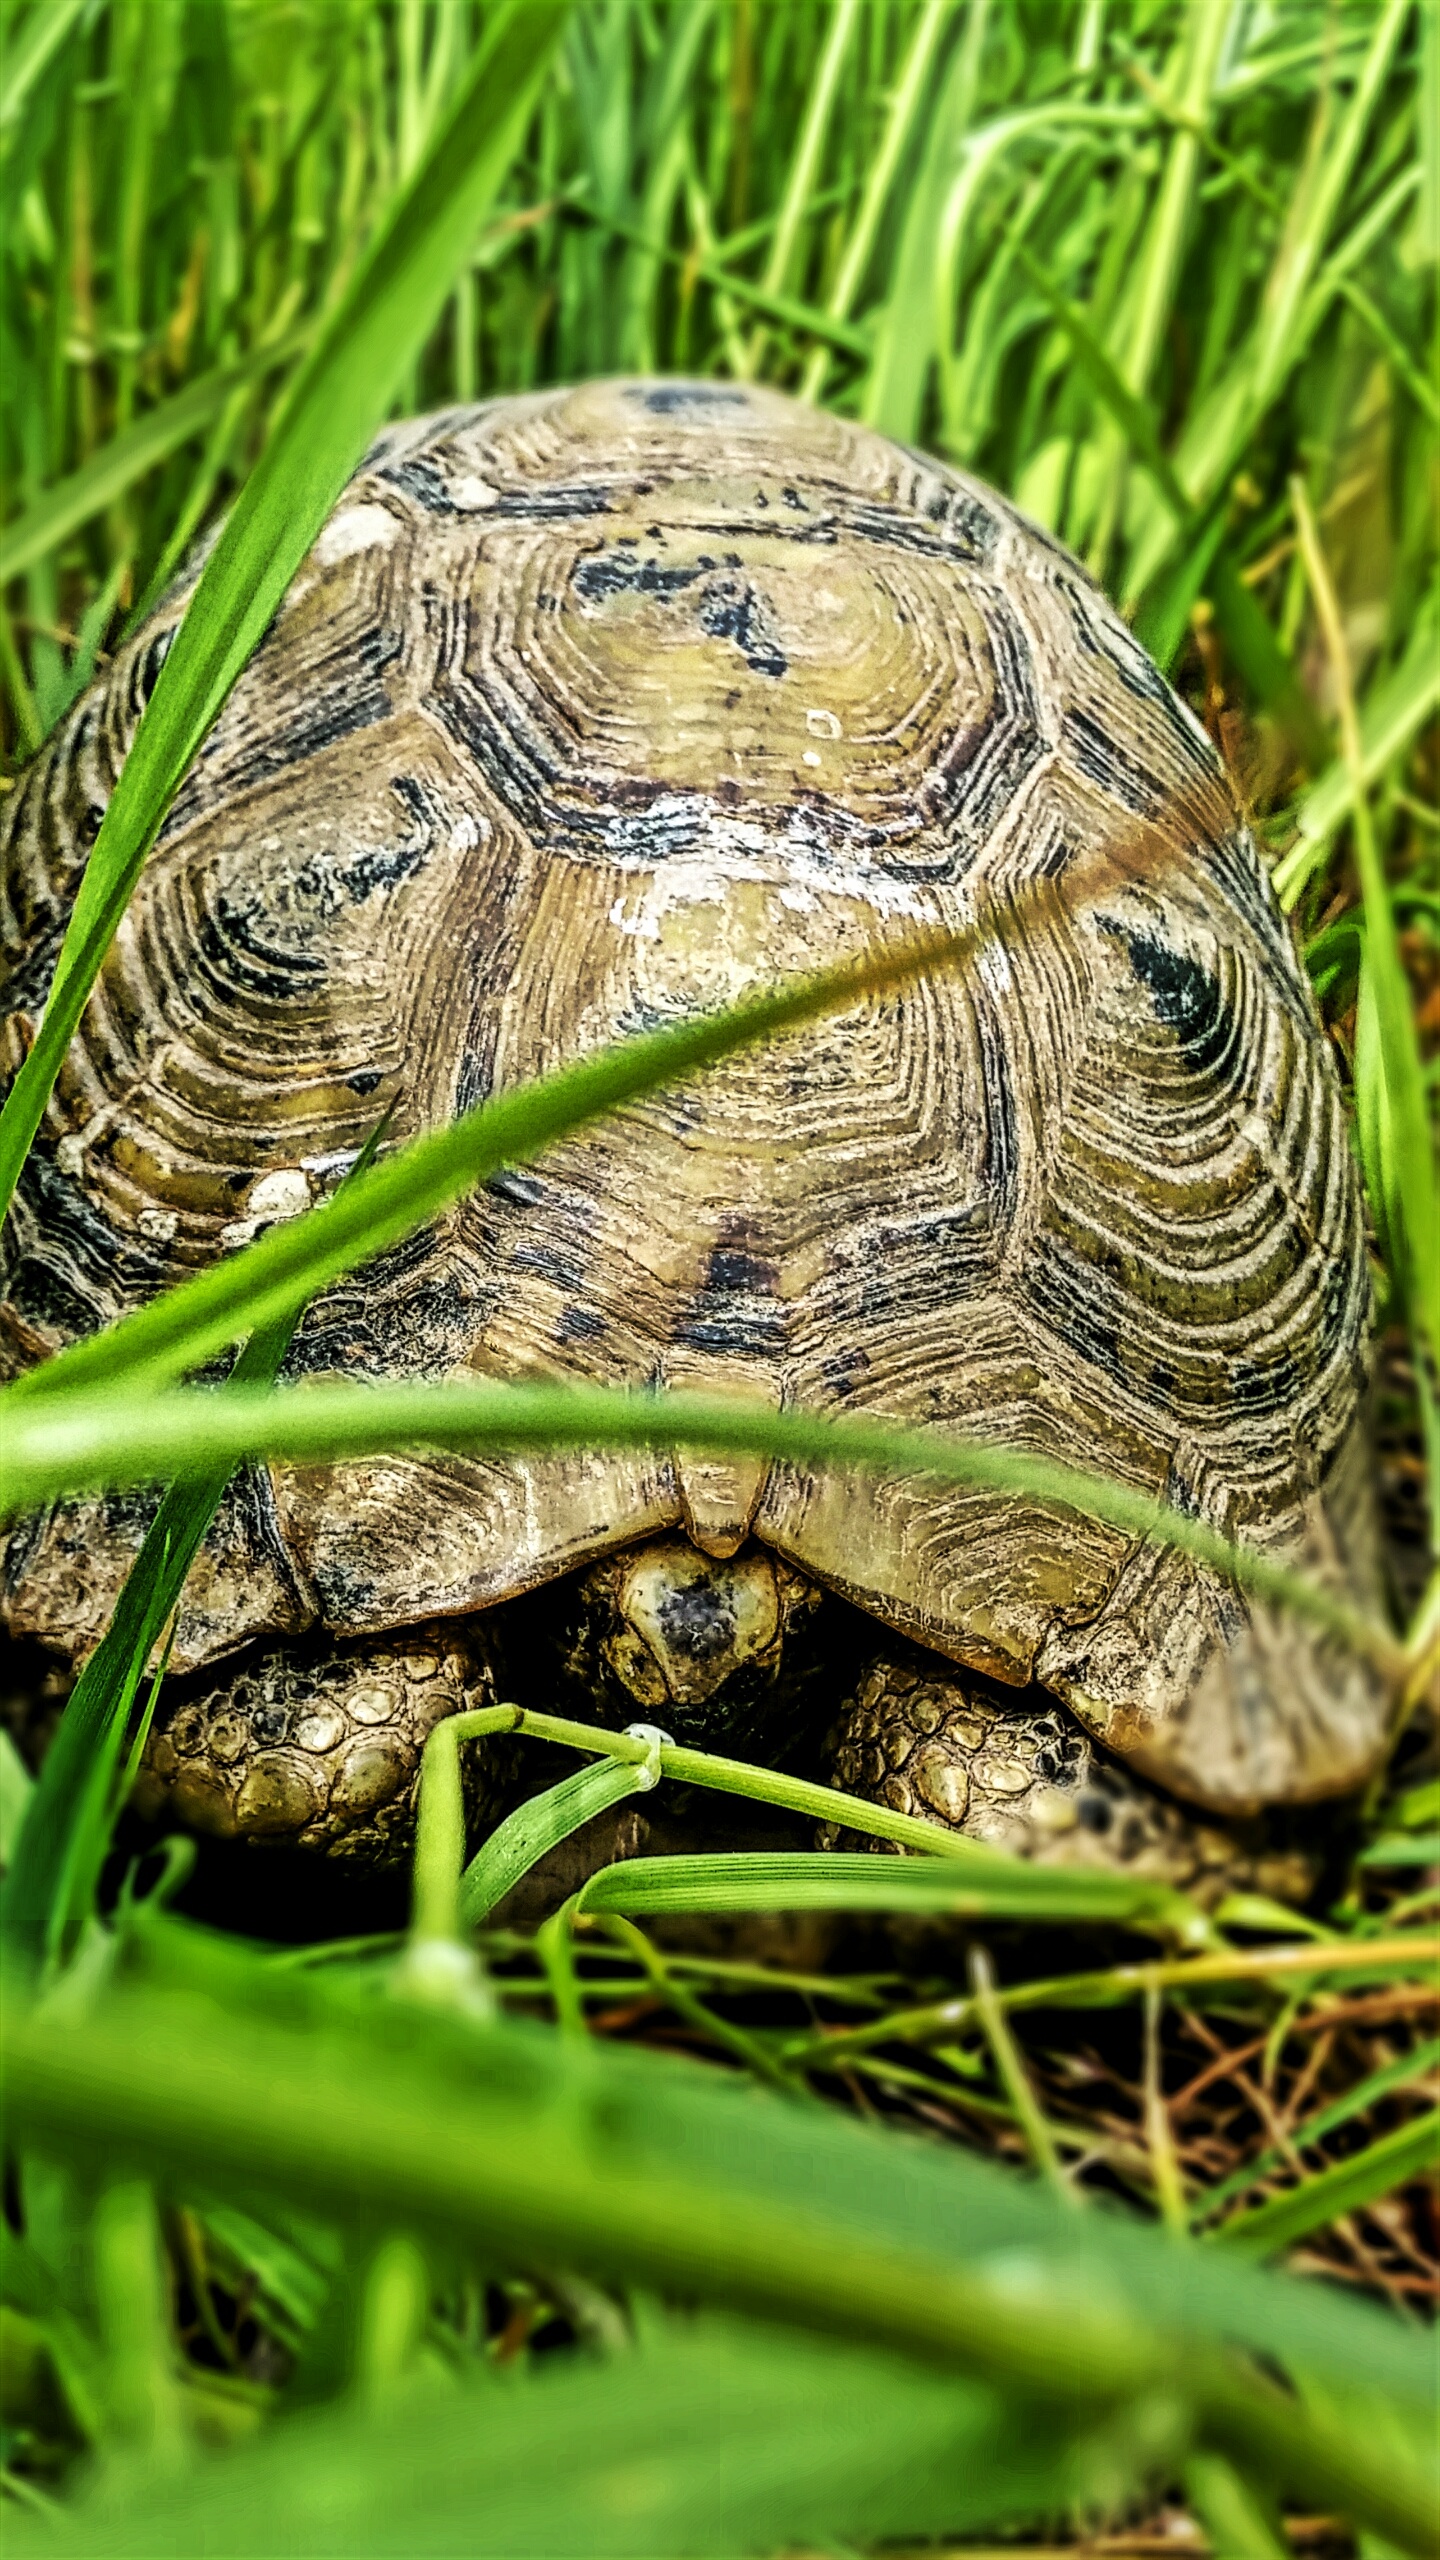
grass, wildlife, green, turtle, reptile, fauna, close up, tortoise, vertebrate, box turtle, lacerta, emydidae, lacertidae